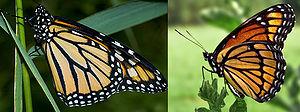
Le mimétisme est une stratégie adaptative d'imitation. Cela permet par exemple à une espèce d'échapper à d'éventuels prédateurs. Le processus le plus étudié est le mimétisme visuel, mais il existe aussi un mimétisme chimique, acoustique, tactile, comportemental.